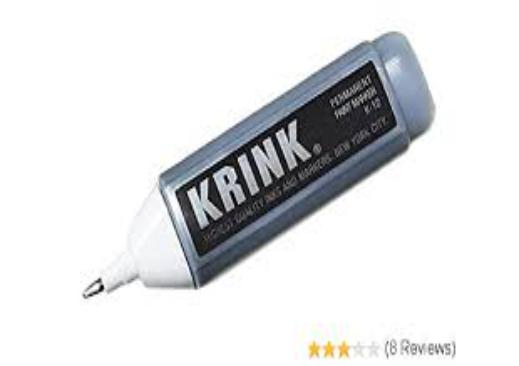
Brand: krink
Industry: Clothes